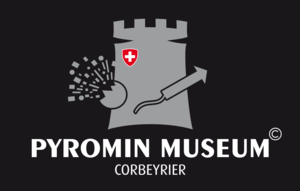
Le Musée suisse de l'explosif et de la pyrotechnie, également appelé Pyromin est un musée de Suisse situé dans l'ancien fort d'artillerie de Champillon.